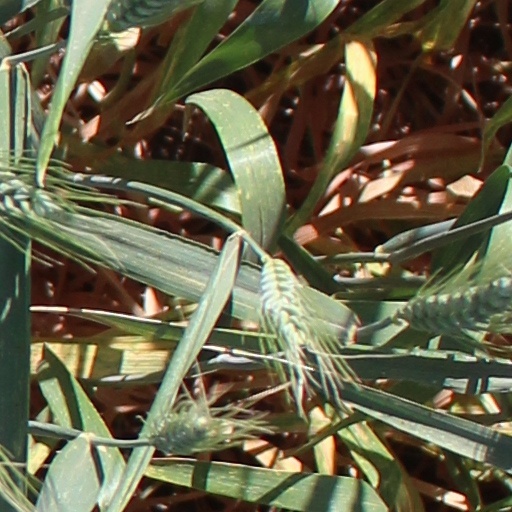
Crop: wheat